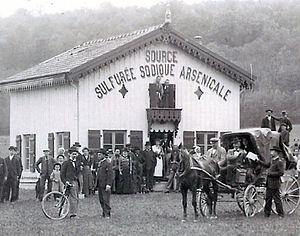
groupe de citoyens devant le chalet de la source de Dolaincourt
Dolaincourt est une commune française située dans le département des Vosges, en Lorraine, en région Grand Est.
Le tourisme dans les Vosges a, depuis le XIXᵉ siècle, ses lettres de noblesse de « tourisme familial » du fait des activités praticables dans le département, surtout dans la partie montagneuse du Massif des Vosges, mais il exprime aujourd’hui plus largement son éventail de possibilités d’accueil en valorisant ses sites et en faisant valoir son histoire et son patrimoine industriel.